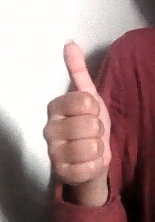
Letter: aleff